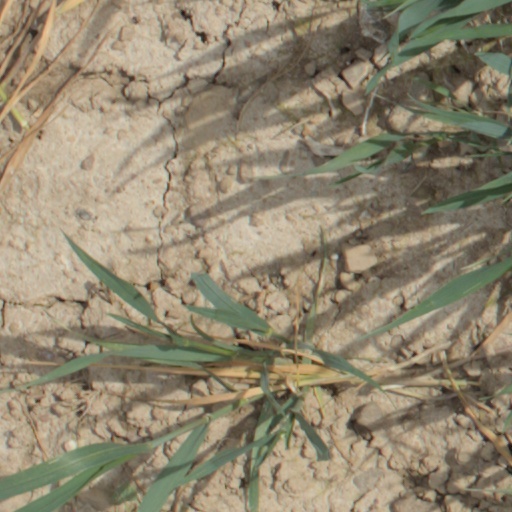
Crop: wheat